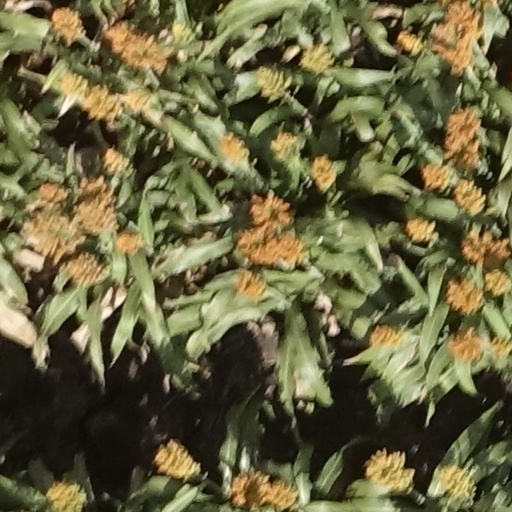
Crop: sorghum